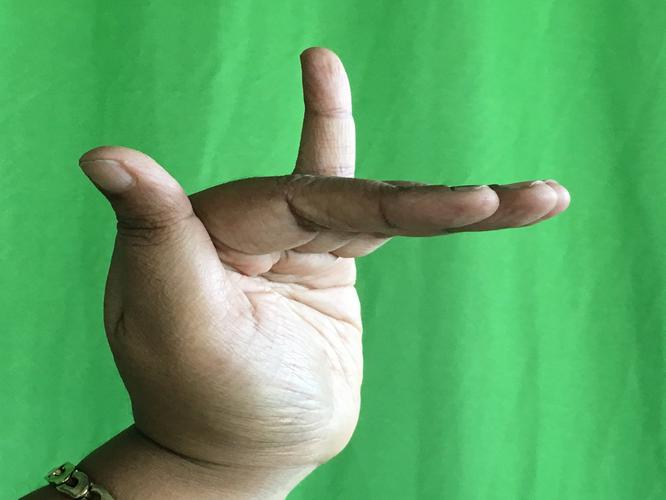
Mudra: Mrigasirsha
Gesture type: single_hand